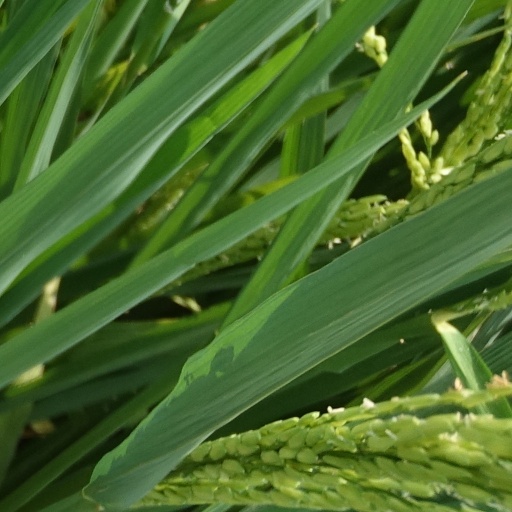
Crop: rice